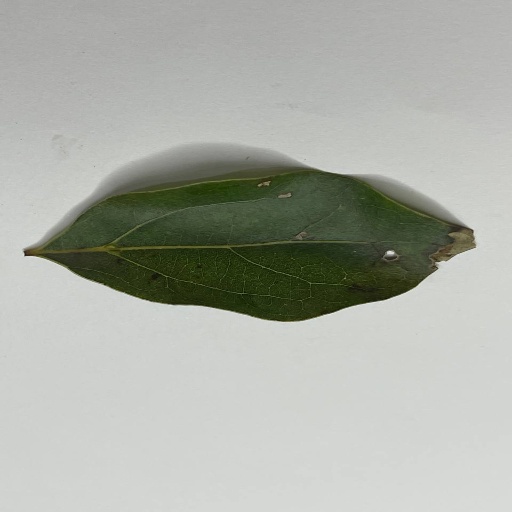
Species: Camphor
Leaf condition: Bacterial Spot